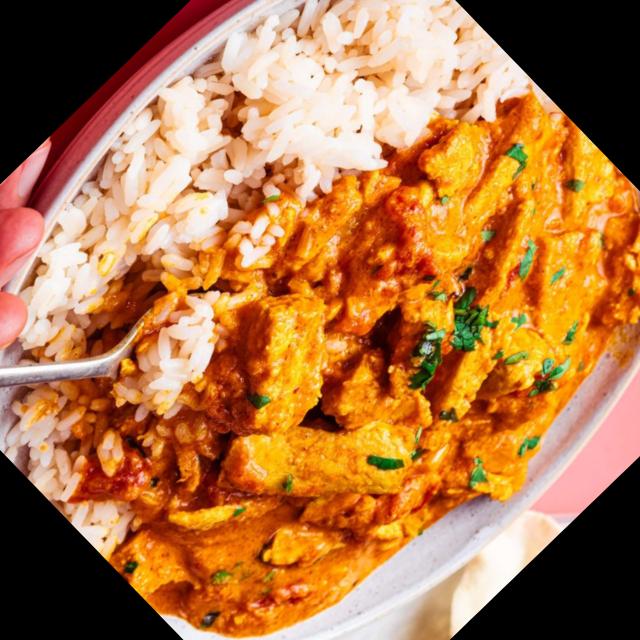
Dish: chicken_curry